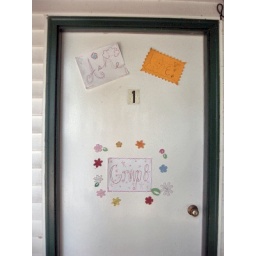
The door to my room in Hawthorne during week one. The little flowers have my campers' names on them. I still have them.